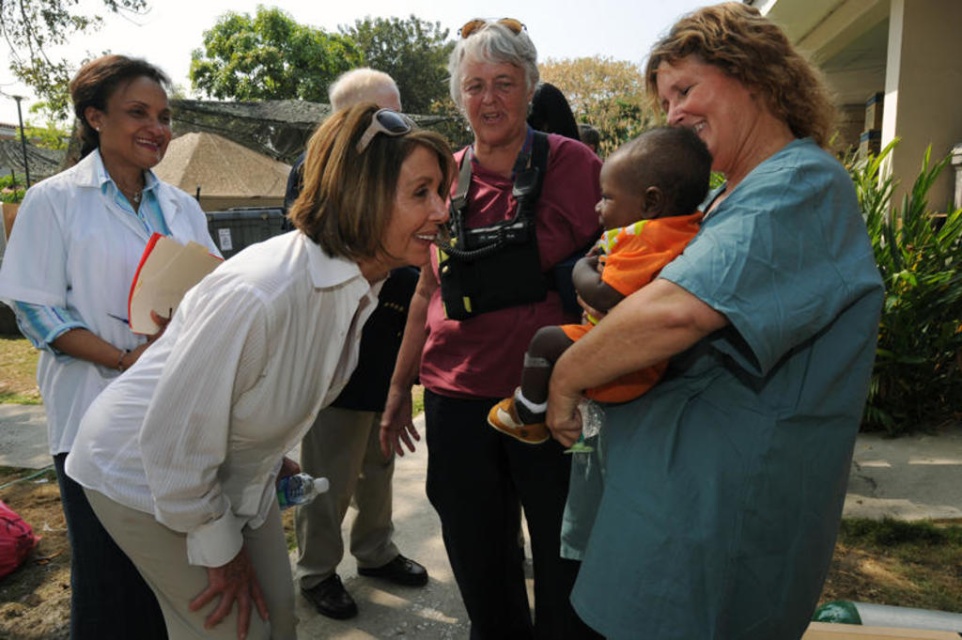
Question: Considering the relative positions of teal smooth shirt at center and matte black vest at center in the image provided, where is teal smooth shirt at center located with respect to matte black vest at center? (A) left (B) right
Answer: B